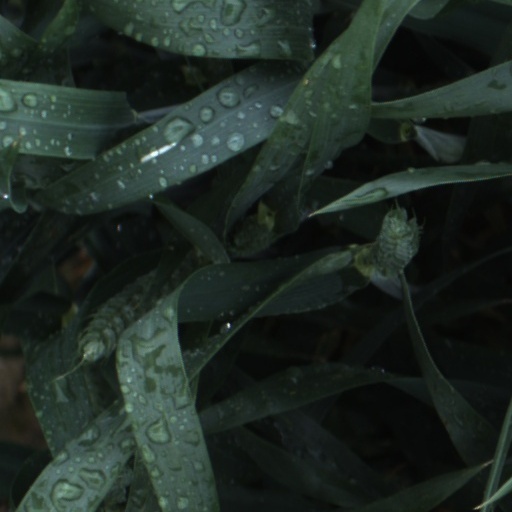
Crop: wheat